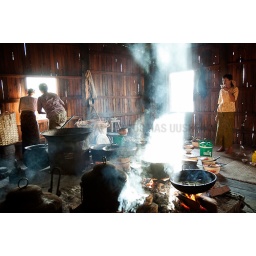
Women preparing meal at the Nga Phe Kyaung &amp;quot;Jumping cat monastery&amp;quot; in the Inle lake peninsula in Myanmar.